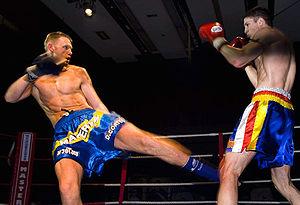
Le kick-boxing est une discipline sportive appartenant au groupe des boxes pieds-poings développée au début des années 1960 par les Américains, ou « kick-boxing américain » et parallèlement à la même époque par les Japonais, appelé « kick-boxing japonais » avec autorisation des coups de genou direct, coups de coude et projections de judo. Ce type de boxe, notamment de compétition, a été influencé par de nombreuses pratiques de combat extrême-orientales et également par les boxes occidentales, notamment la boxe anglaise et la boxe française. Pour cette dernière version, depuis les années 1990, la forme la plus médiatique est le tournoi des plus de 93 kg du K-1 World Grand Prix et le tournoi des moins de 70 kg, le K-1 World MAX. Cette pratique peut être assimilée à un art martial compte tenu de ses origines et de sa pratique très usitée dans le Monde des arts martiaux.